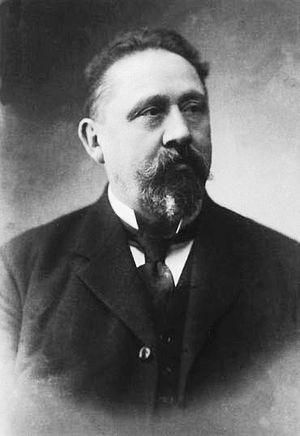
Ignác Alpár est un architecte hongrois.